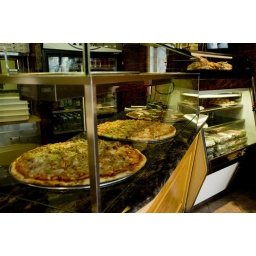
Best pizza in town...but the shot came out a little green